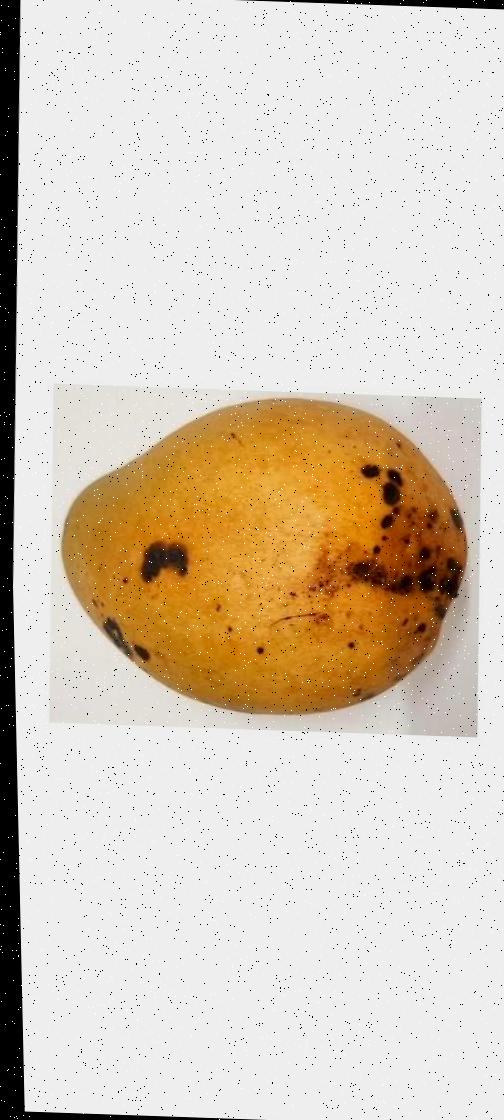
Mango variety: Bari-11